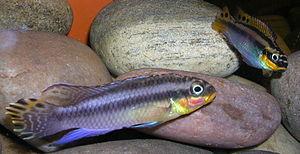
Pelvicachromis est un genre de poissons de la famille des cichlidae et de l'ordre des Perciformes. Ce genre se rencontre uniquement en Afrique, se sont des espèces fluviatiles.